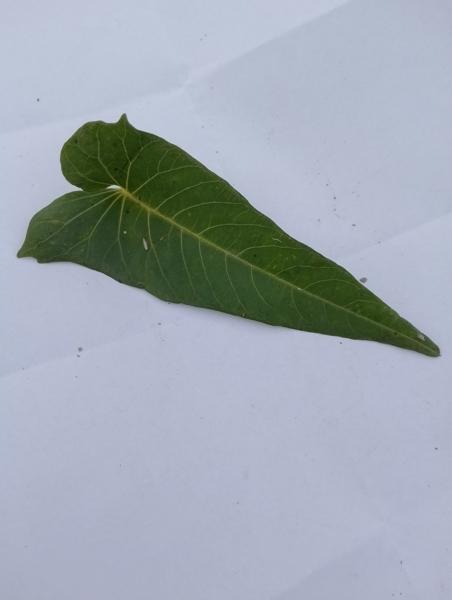
Weed species: Ipomoea aquatic